New Era Windows

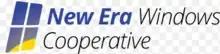

The plant, was originally owned by Republic Windows and Doors and then purchased by Serious Energy, assembles vinyl windows and sliding doors. The workers have twice occupied the plant in their struggle to secure their wages and maintain their jobs.